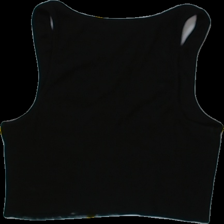
View: back
Type: Top
Category: Ladies
Brand: Weekday
Colors: Black
Material: 90% cotton, 10% content?
Pattern: Plain
Cut: V-collar, Cropped
Size: S
Trend: No trend
Stains: Yes
Damage: 0
Price range: 50-100
Recommended usage: Export